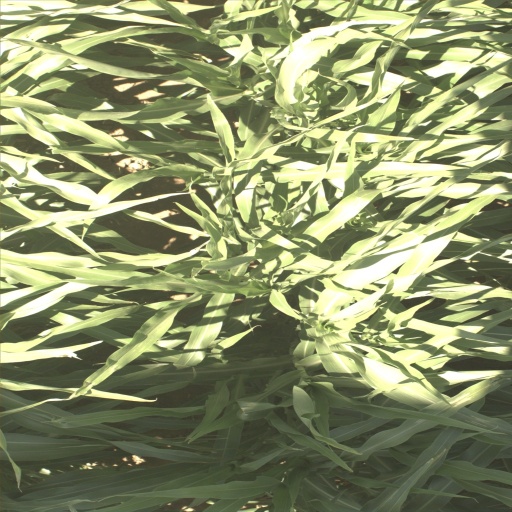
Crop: sorghum